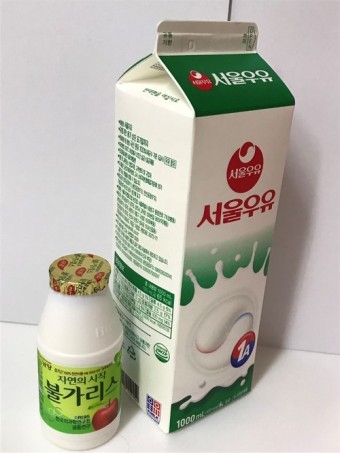
Label: paper